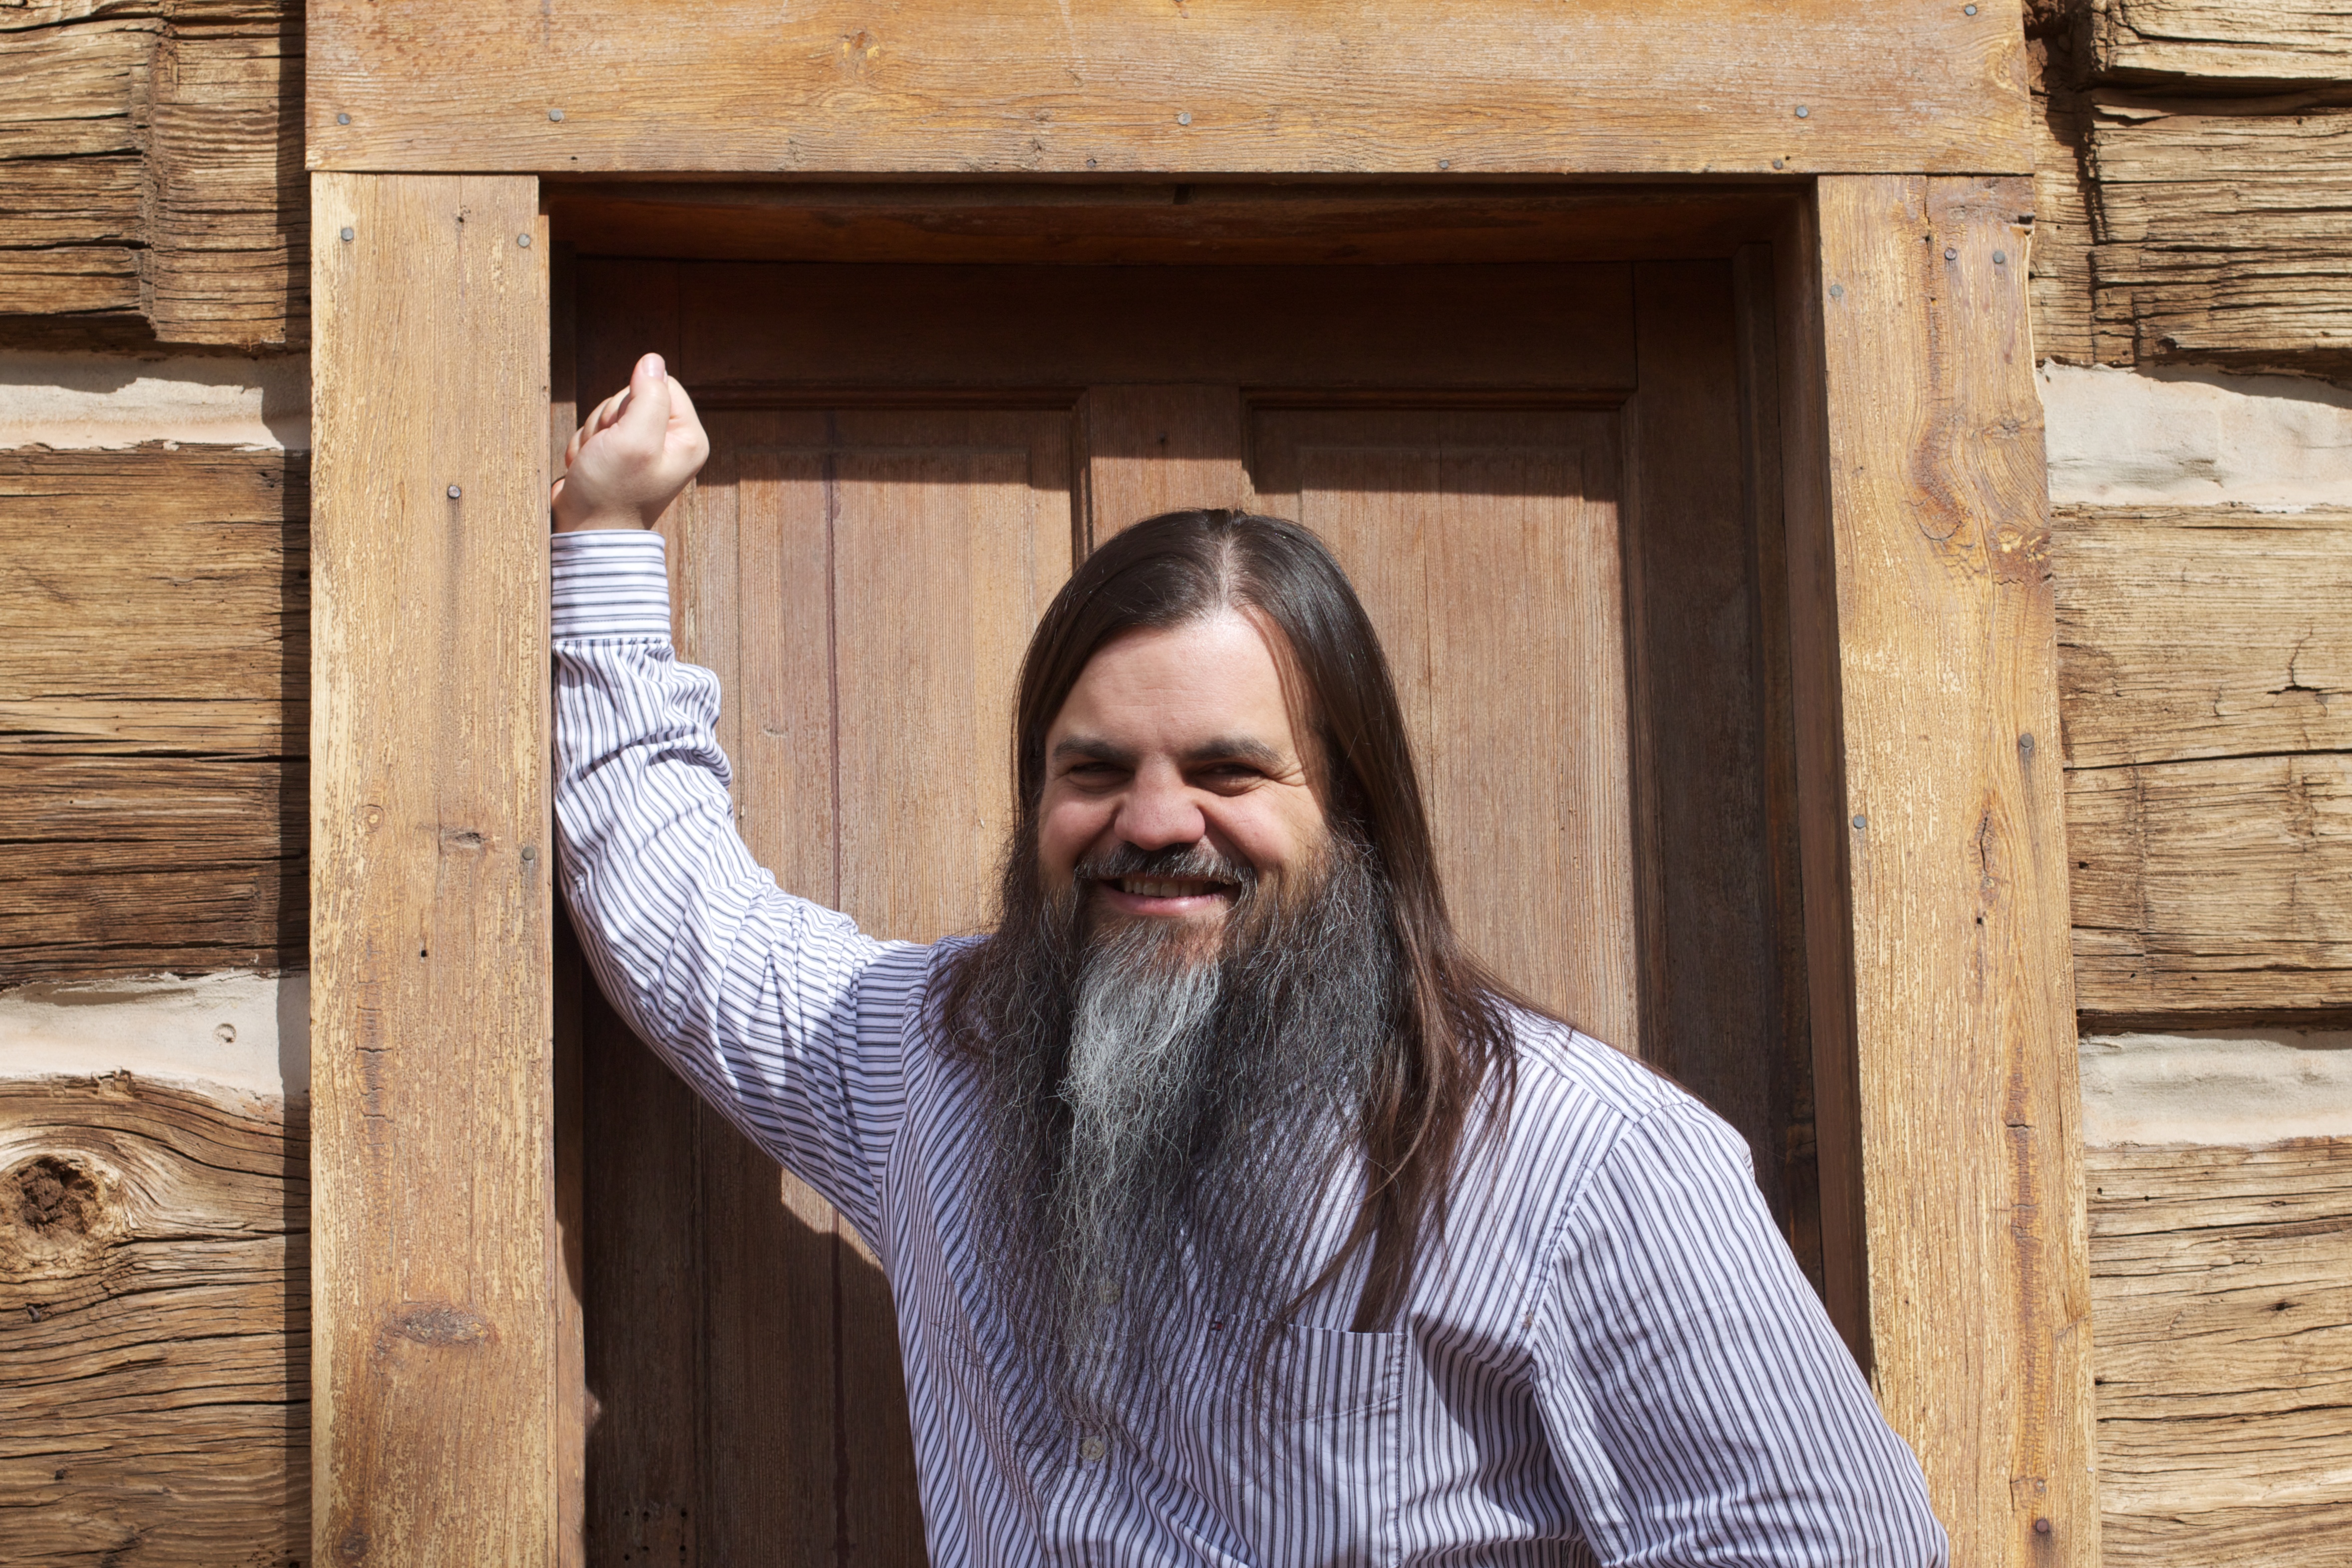
man, person, wood, portrait, photograph, facial hair